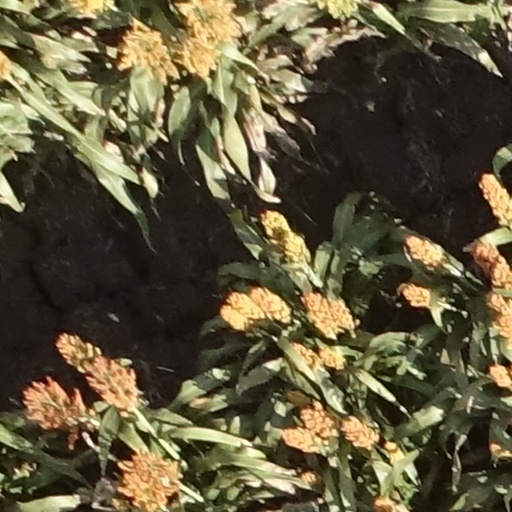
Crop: sorghum